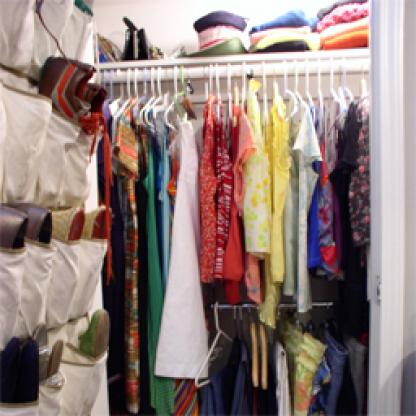
Scene: Indoor